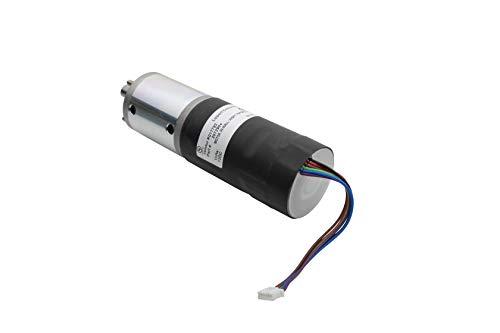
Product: Lippert Components 287298 500:1 Motor - High Torque
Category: Toys & Games | Hobbies
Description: High Torque Motor.
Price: $198.48
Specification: ASIN:B077T2T2Z3|ShippingWeight:1.83pounds(Viewshippingratesandpolicies)|DateFirstAvailable:October15,2014